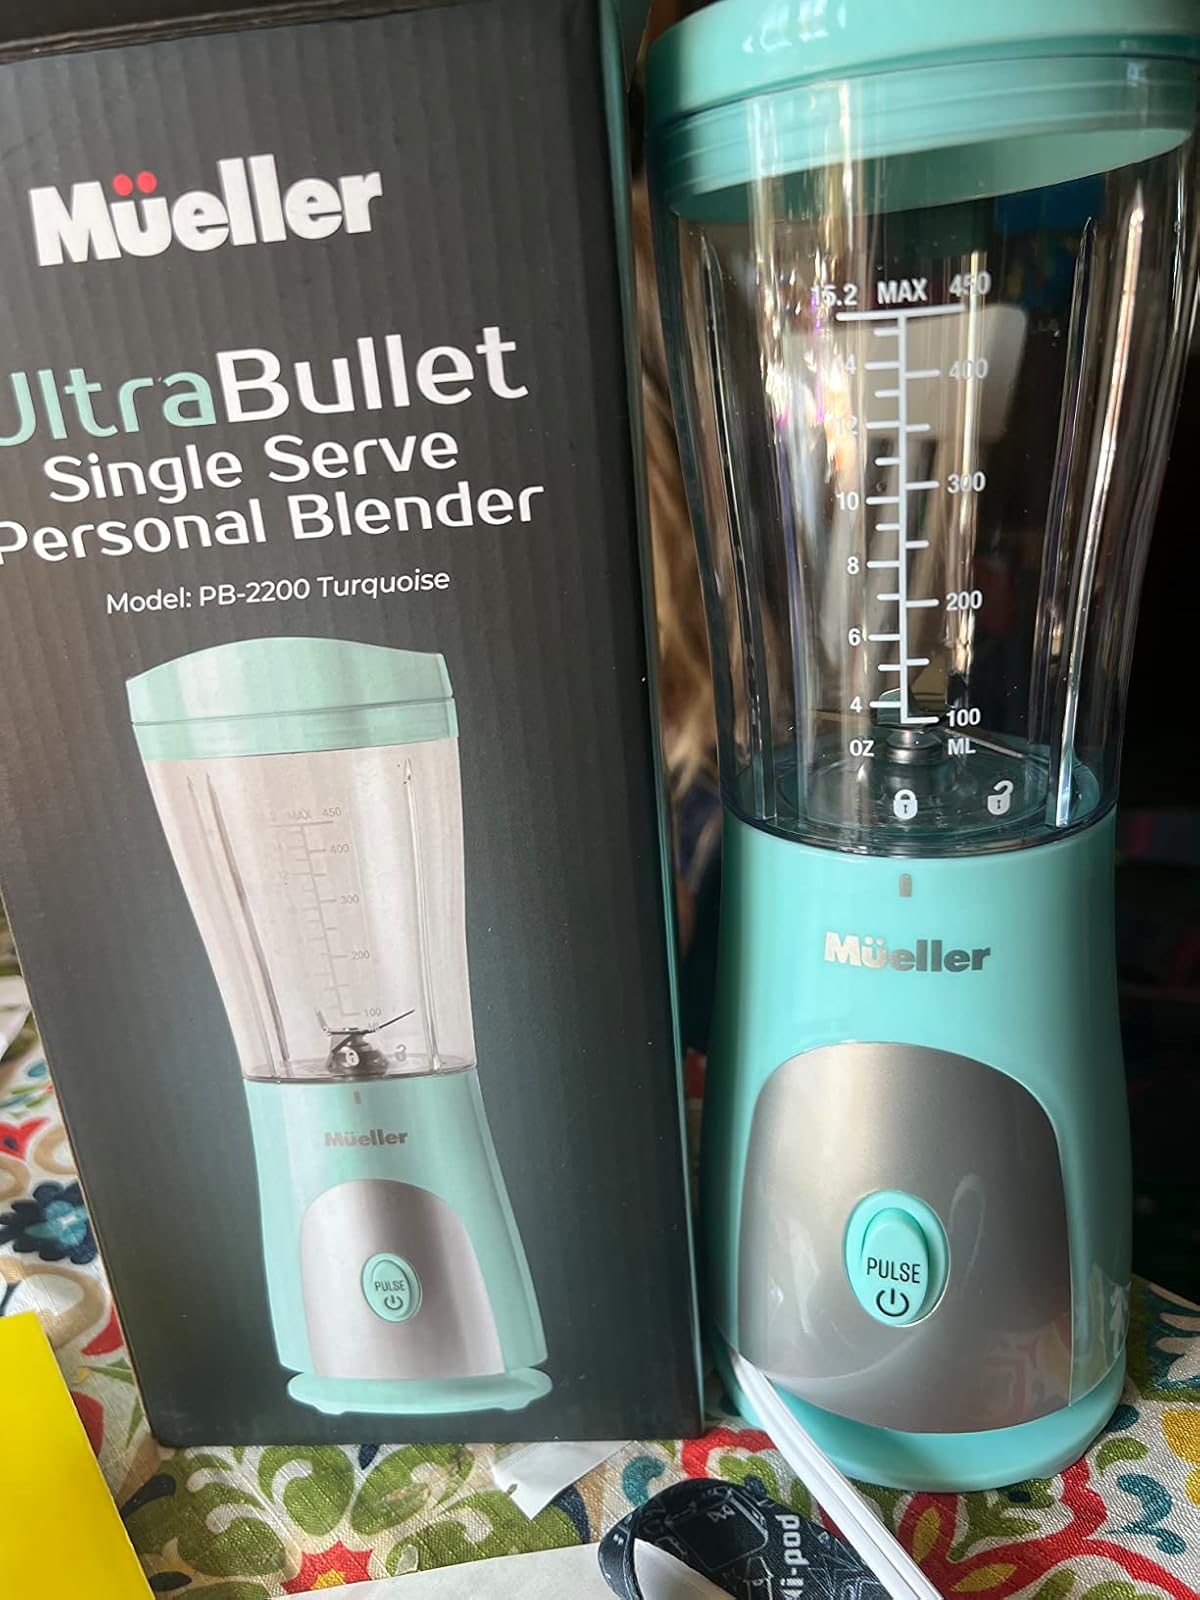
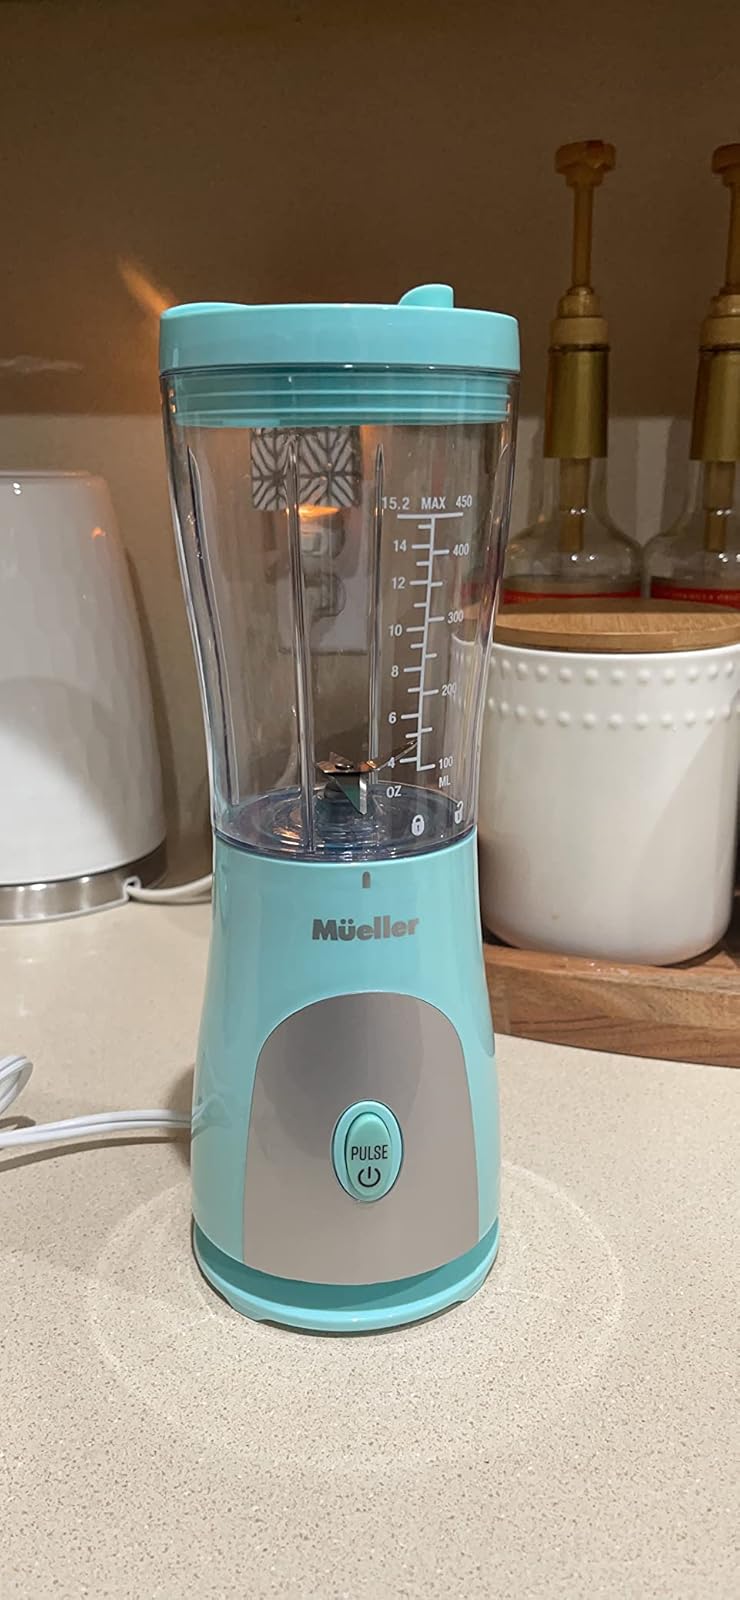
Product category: items_blender
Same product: yes